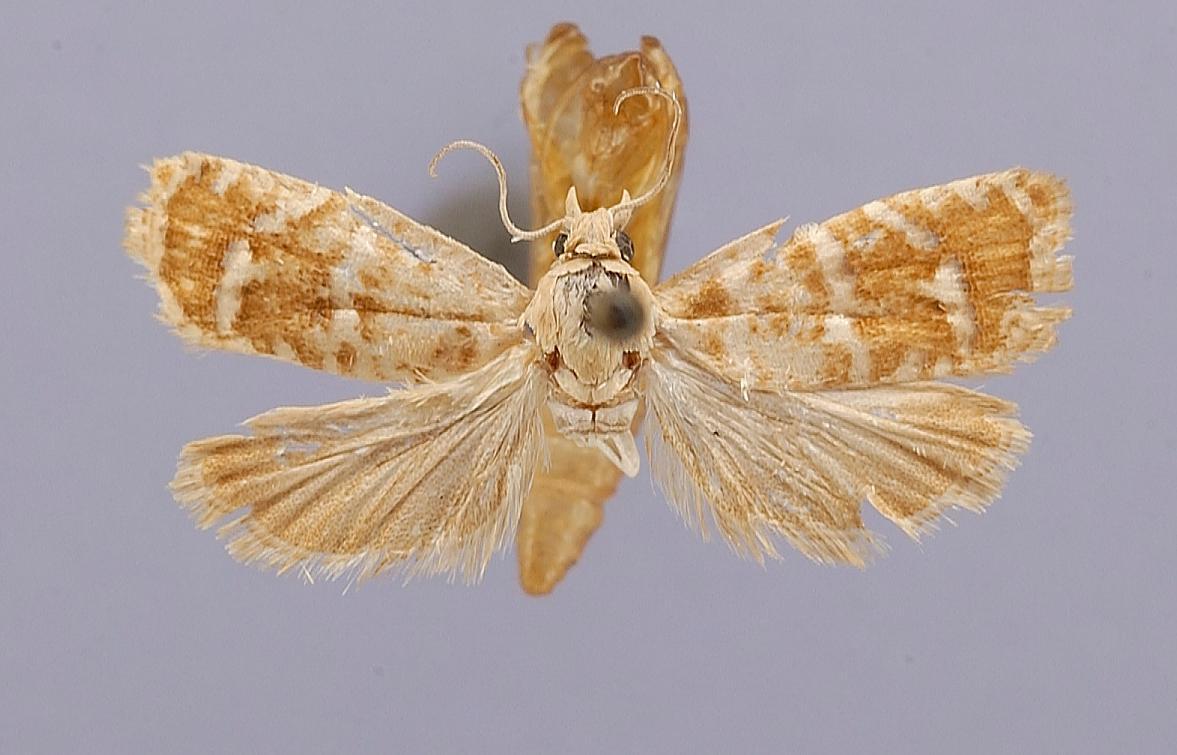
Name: Laspeyresia anaranjada
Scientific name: Laspeyresia anaranjada Miller, 1959
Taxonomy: Animalia, Arthropoda, Insecta, Lepidoptera, Tortricidae
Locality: Cordele, Crisp, Georgia, United States
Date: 21 May 1950